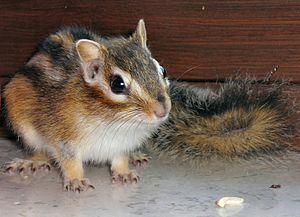
Tamia de Sibérie. Vue de face.
Le Tamia de Sibérie est une espèce d'écureuil, de la famille des Sciuridae, originaire d’Asie et la seule de son genre dans l'Ancien monde. Ce petit rongeur terrestre, qui ne dédaigne pas grimper dans les arbres, a été vendu dans les animaleries européennes dès les années 1960. Relâché dans la nature, il y constitue des populations pérennes hors de son habitat d'origine.